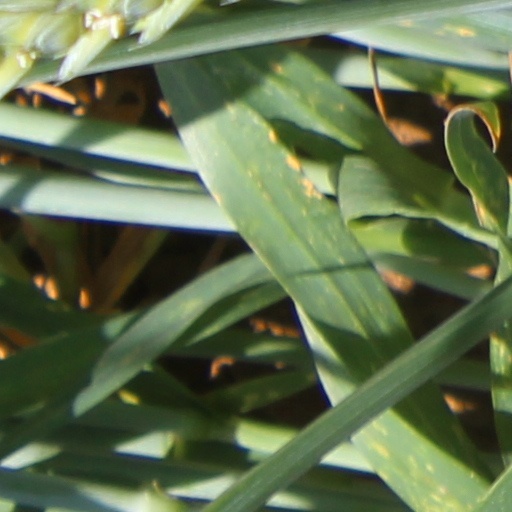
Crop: wheat